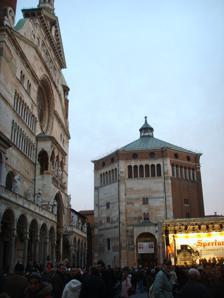
Building: Cremona Baptistery
Country: Italy
Year built: 1167
Religious edifice in Cremona, northern Italy The baptistery; on the left side, the cathedral The Cremona Baptistery (Italian: Battistero di Cremona ) is a religious edifice in Cremona , northern Italy . It is annexed to the city's Cathedral . Photo by Paolo Monti Built in 1167, it is characterized by an octagonal plan, a reference to the cult of St. Ambrose of Milan , symbolizing the Eight Day of Resurrection and, thenceforth, the Baptism. The edifice mixes Romanesque and Lombard- Gothic styles, the latter evident in the preference for bare brickwork walls. To the 16th century restorations belong the marble cover of some walls, the pavement and the baptismal font (1531) and the narthex (1588) of the entrance, in Romanesque style, work by Angelo Nani . The interior has a 14th-century Crucifix, over the St. John altar, and two wooden statues portraying "St. Philip Neri" and "St. John the Baptist" by Giovanni Bertesi. Over the ceiling is a 12th-century statue of the Archangel Gabriel. See also History of medieval Arabic and Western European domes Notes Wikimedia Commons has media related to Baptistry (Cremona) .